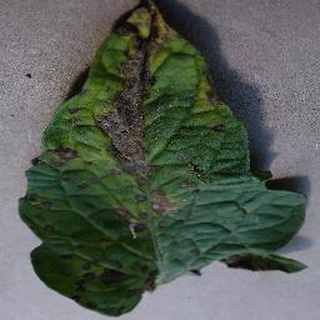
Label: tomato_early_blight